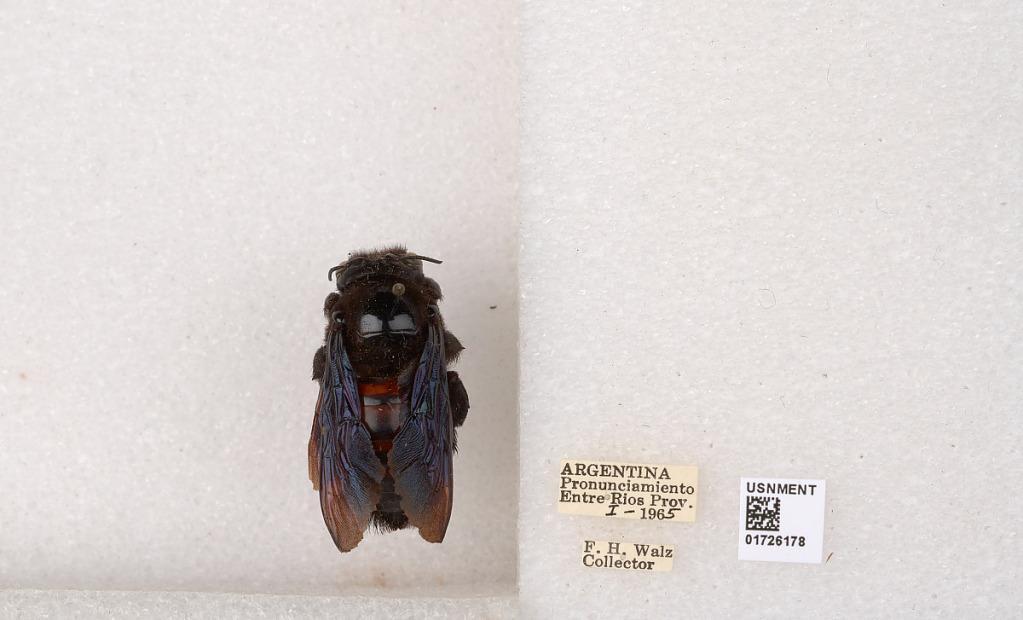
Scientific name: Xylocopa (Neoxylocopa) frontalis (Olivier)
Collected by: F. Walz
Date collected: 1965-1-1
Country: Argentina
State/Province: Entre Rios
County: Uruguay
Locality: Pronunciamiento
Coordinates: -32.3448, -58.4427